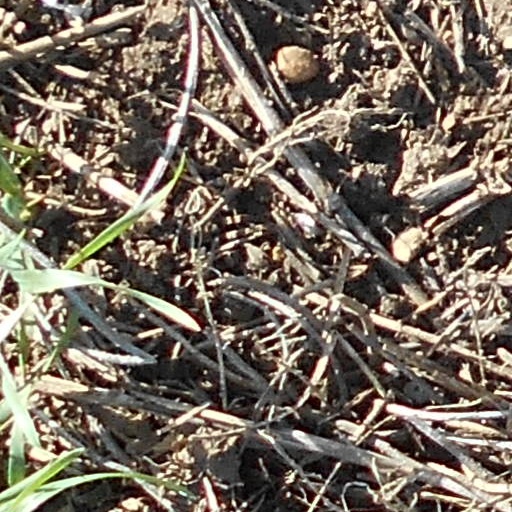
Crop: wheat